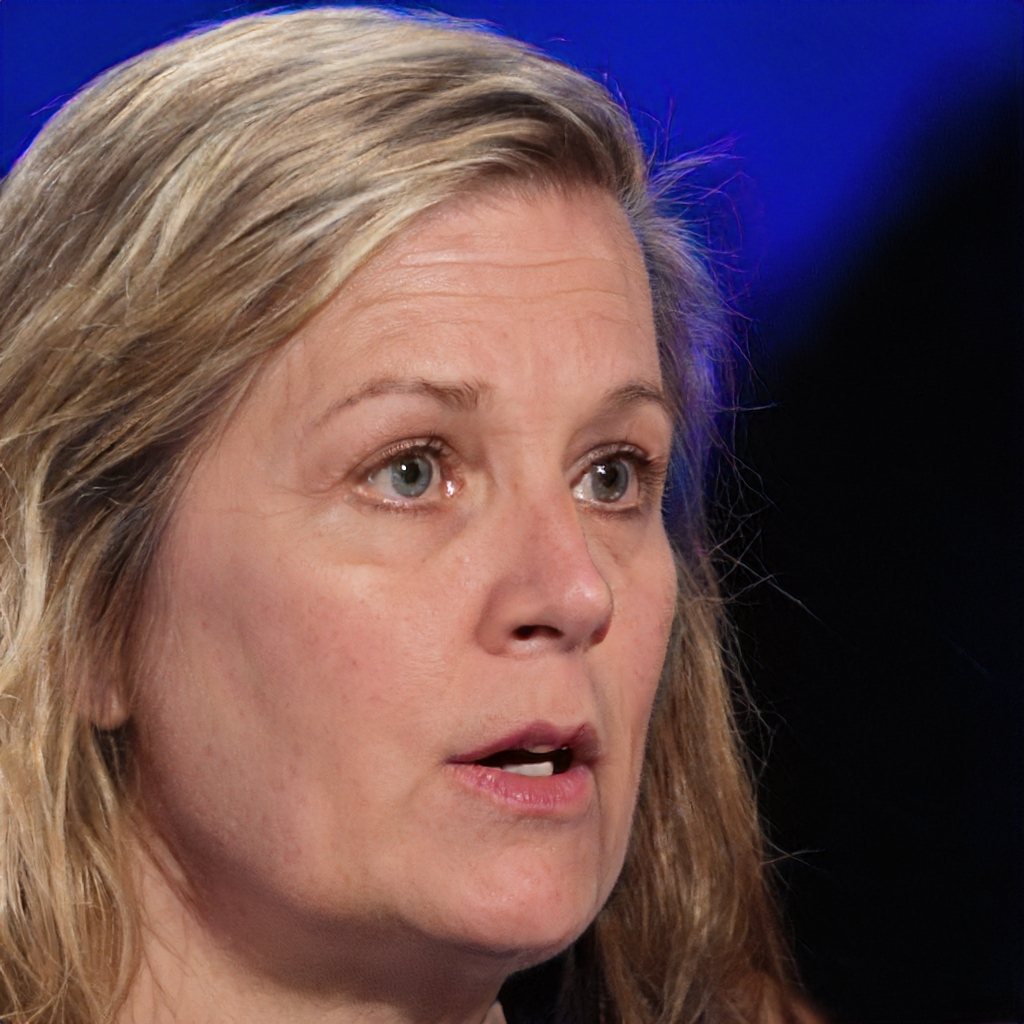
Gender: Female